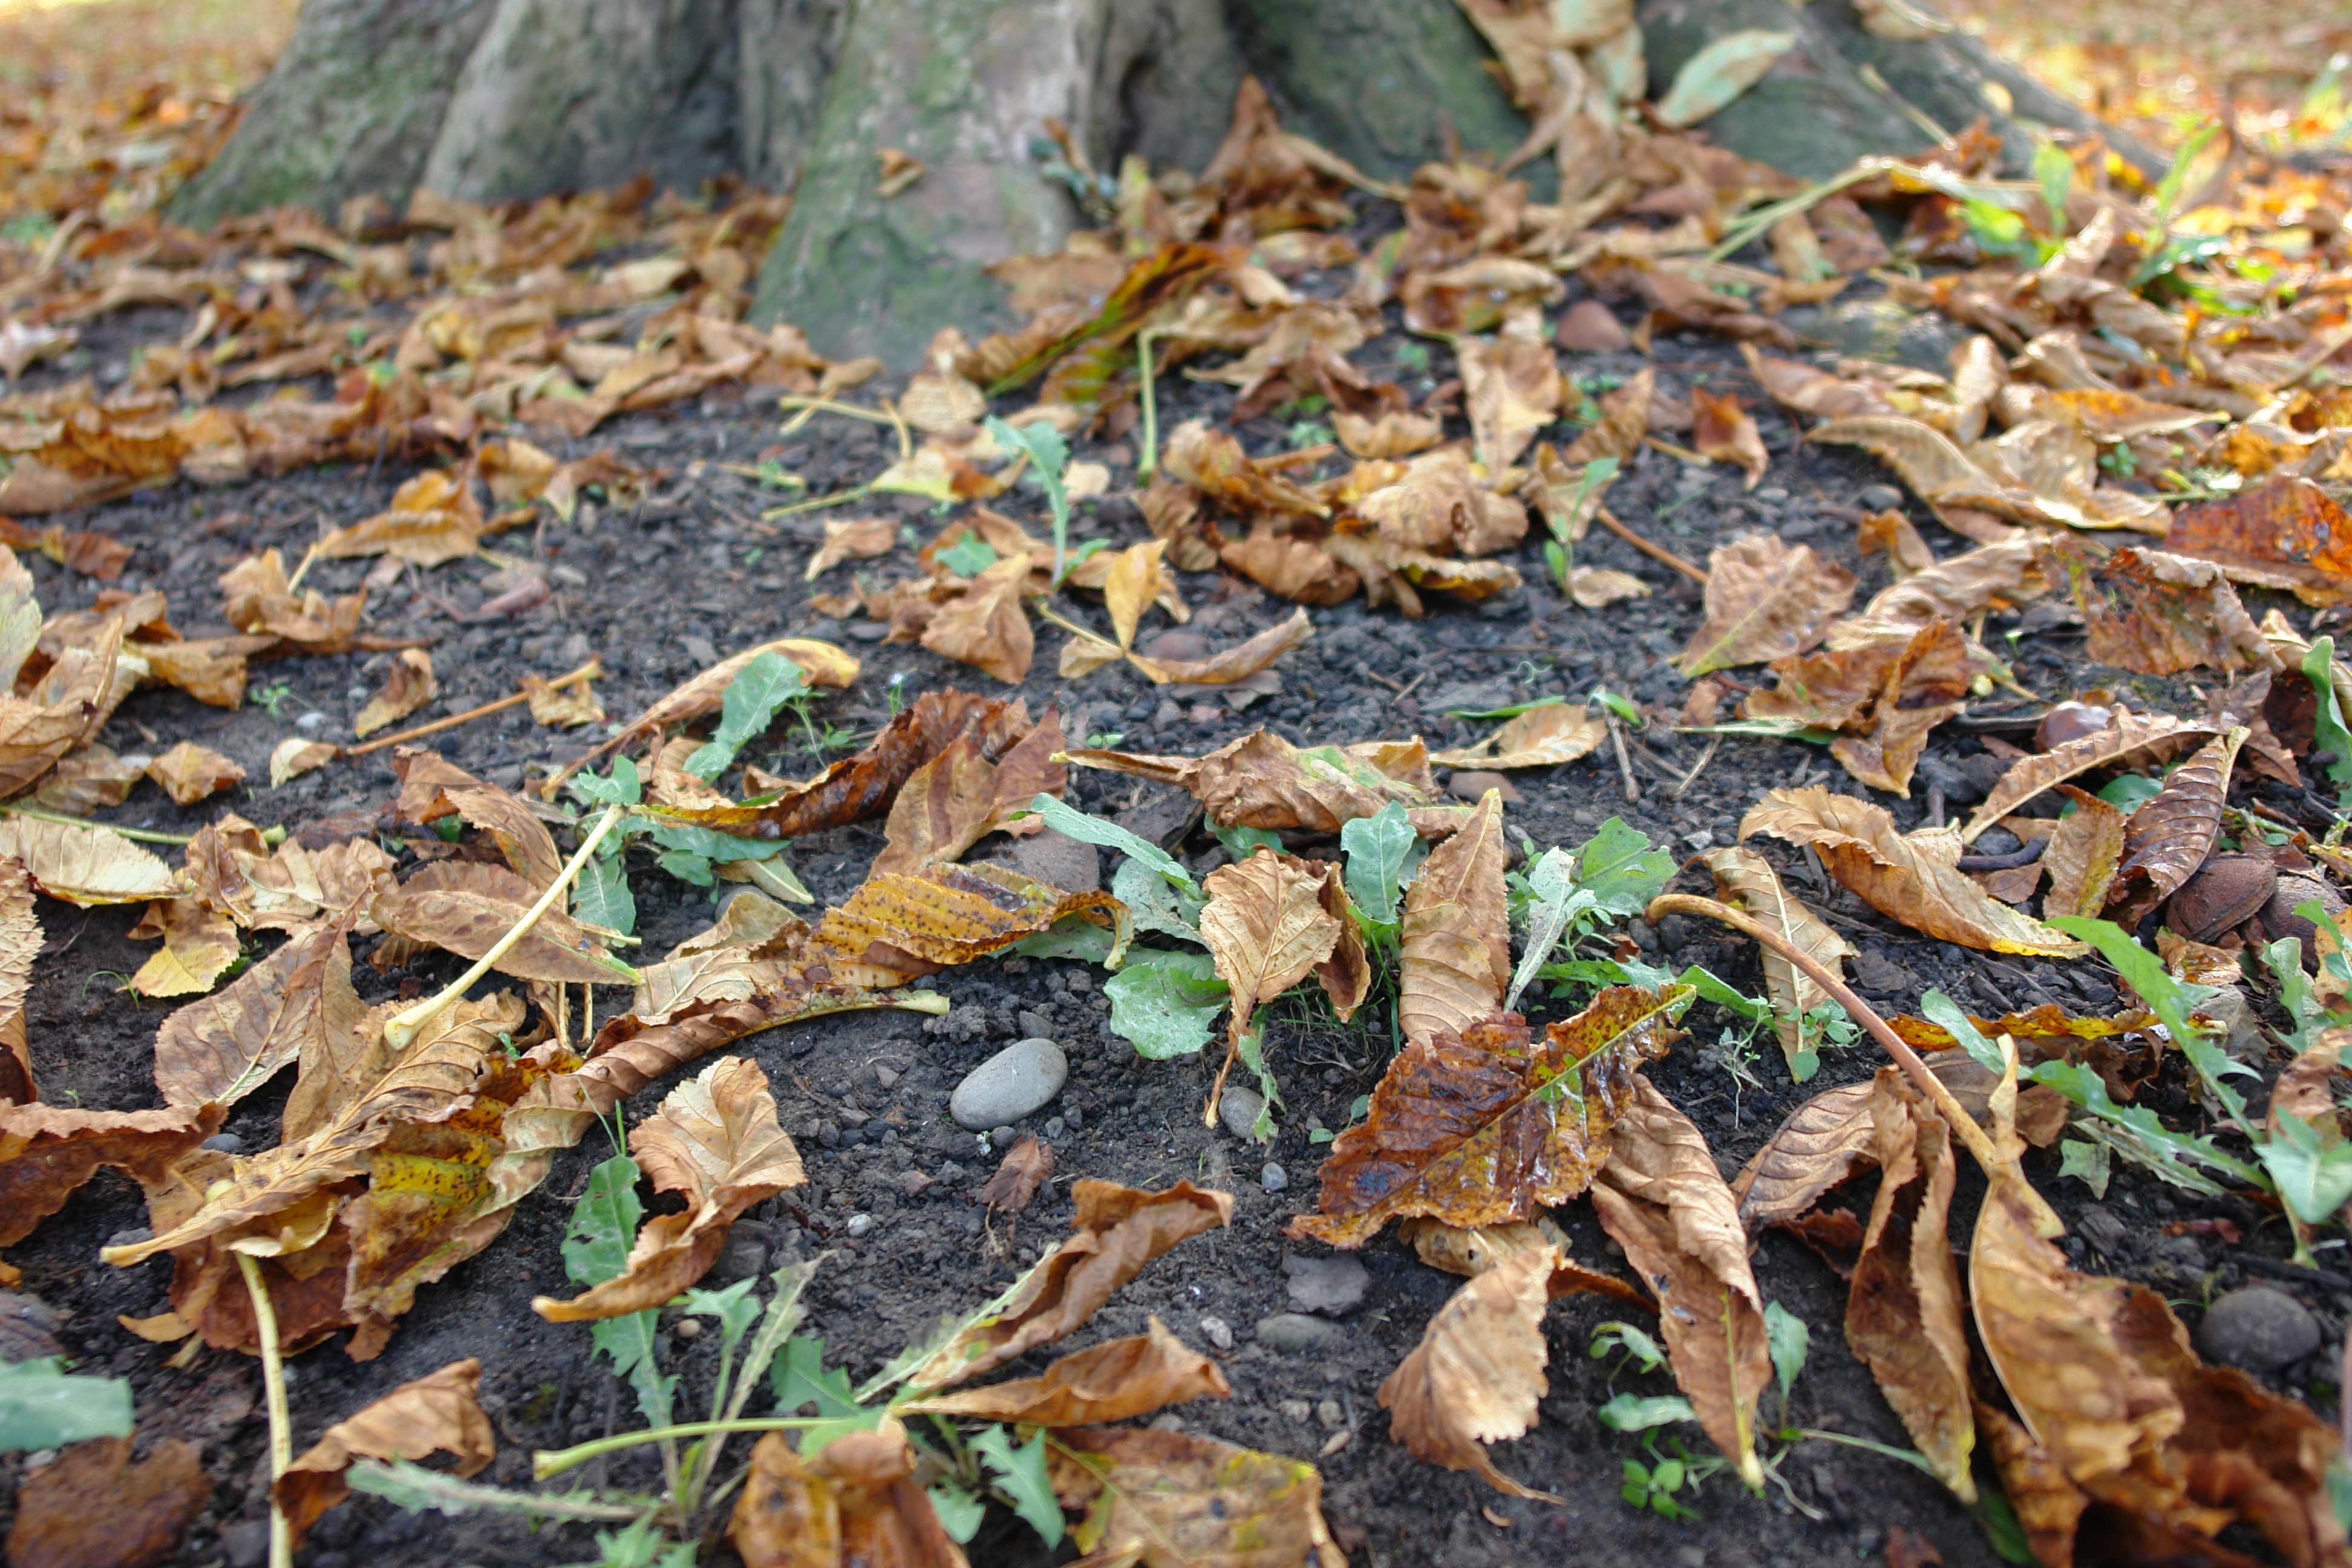
landscape, tree, nature, forest, plant, leaf, flower, dry, wildlife, autumn, brown, soil, flora, season, fauna, trees, leaves, deciduous, woodland